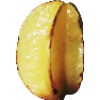
Label: Carambula 1